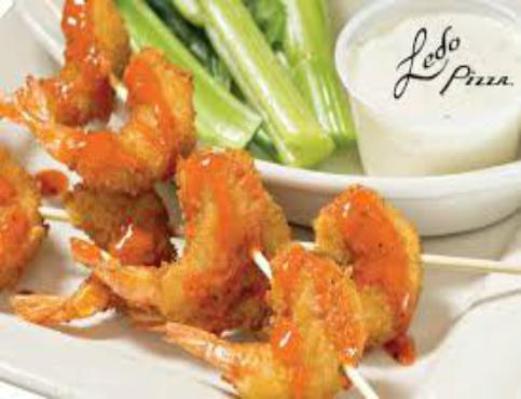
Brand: ledo pizza
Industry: Food